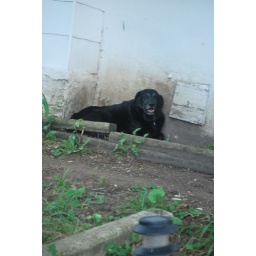
Yeah, um, that's my dog in the flower bed.